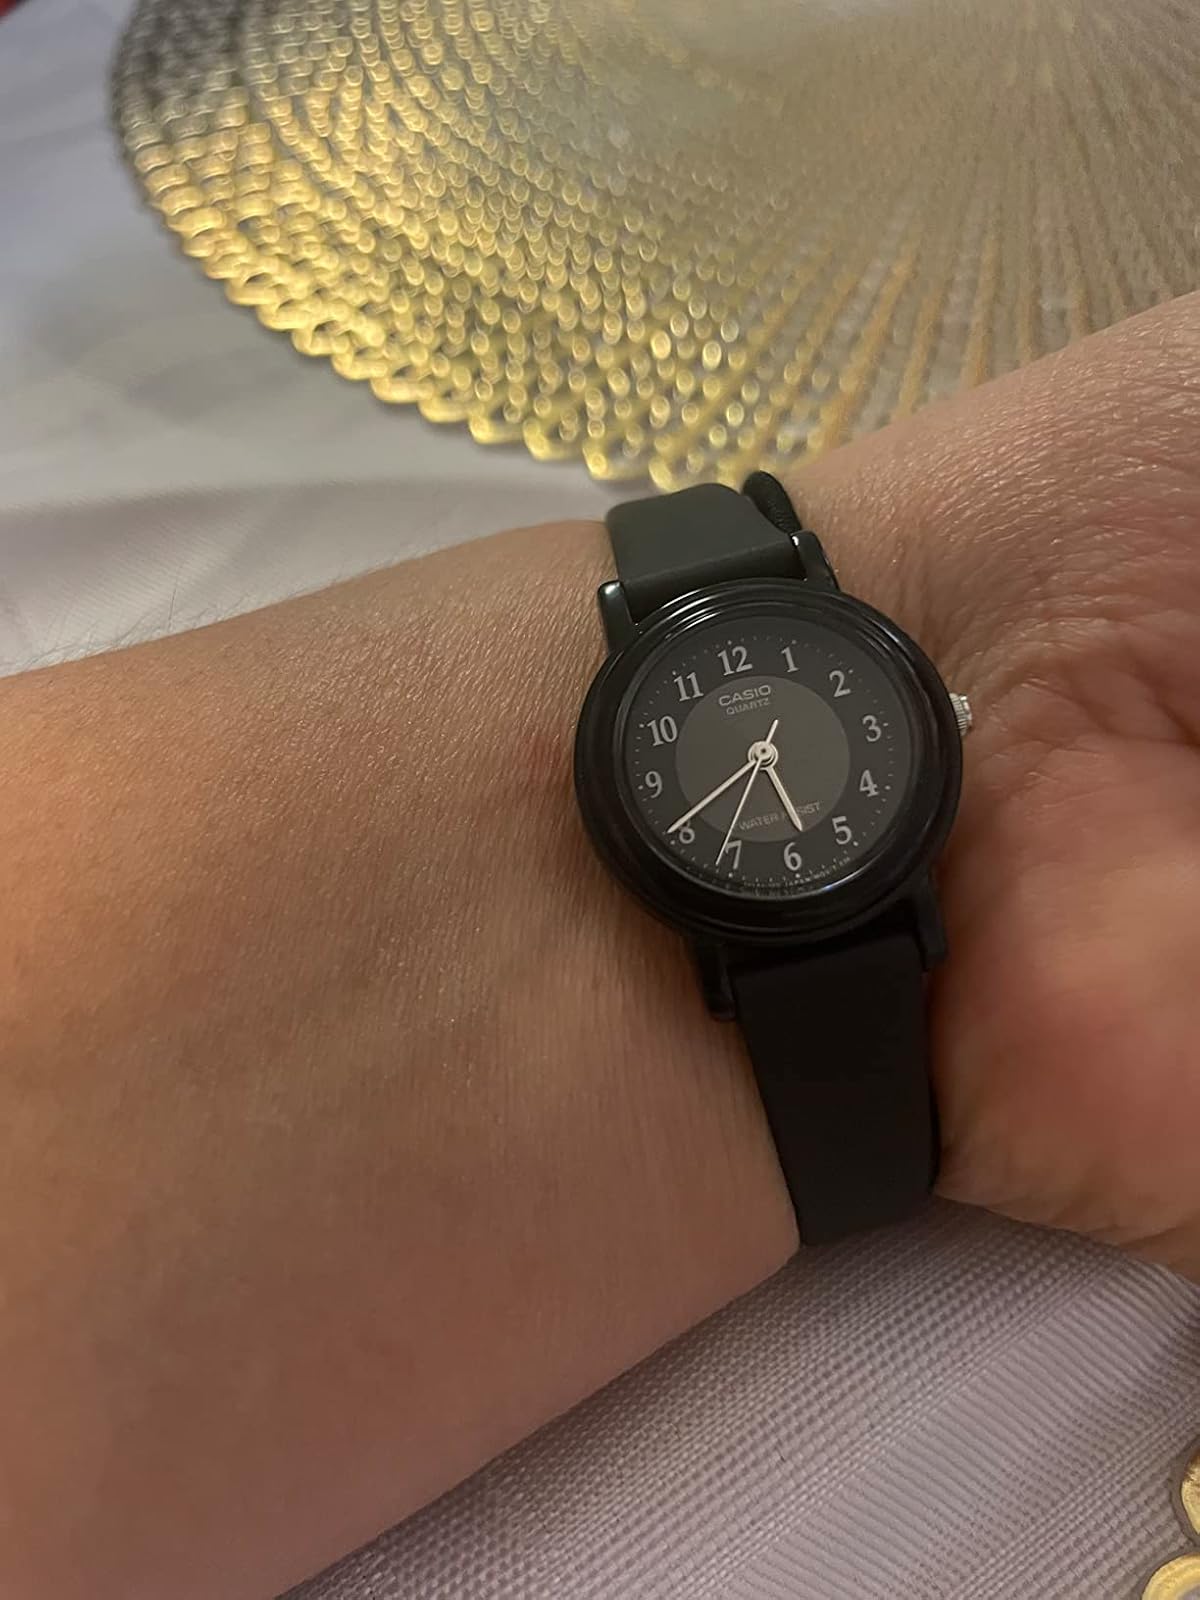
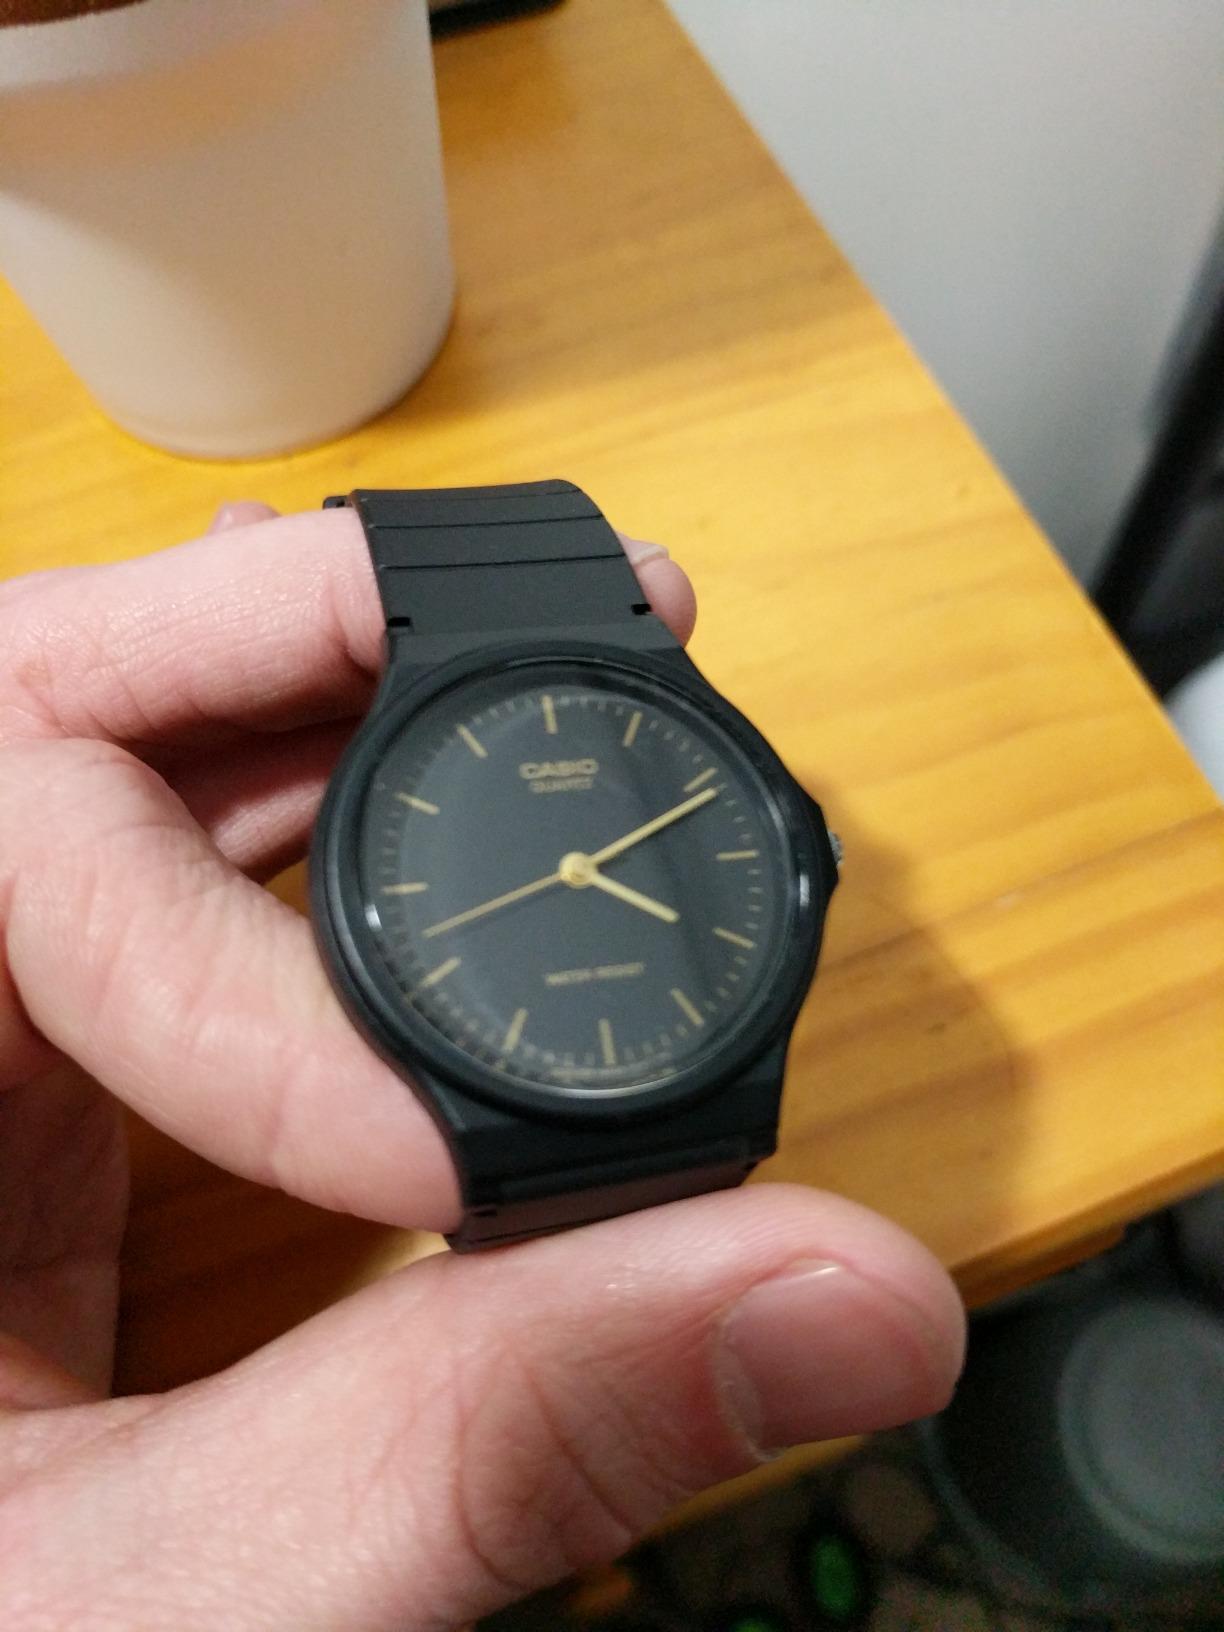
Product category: accessories_watch
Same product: no